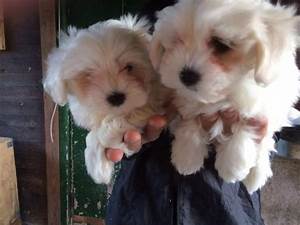
Label: dog